The Last Mission (video game)

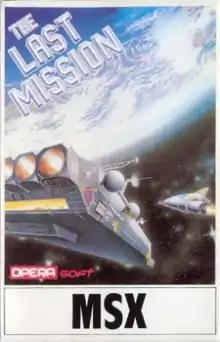

The Last Mission is a computer game released in 1987 by the Spanish company Opera Soft, for the Sinclair Spectrum, Amstrad CPC, and MSX. It was also ported to the IBM PC platform. It is a 2D flip-screen side-view game.